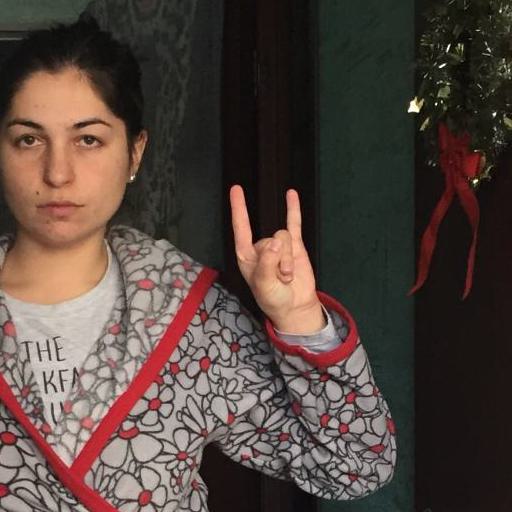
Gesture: rock